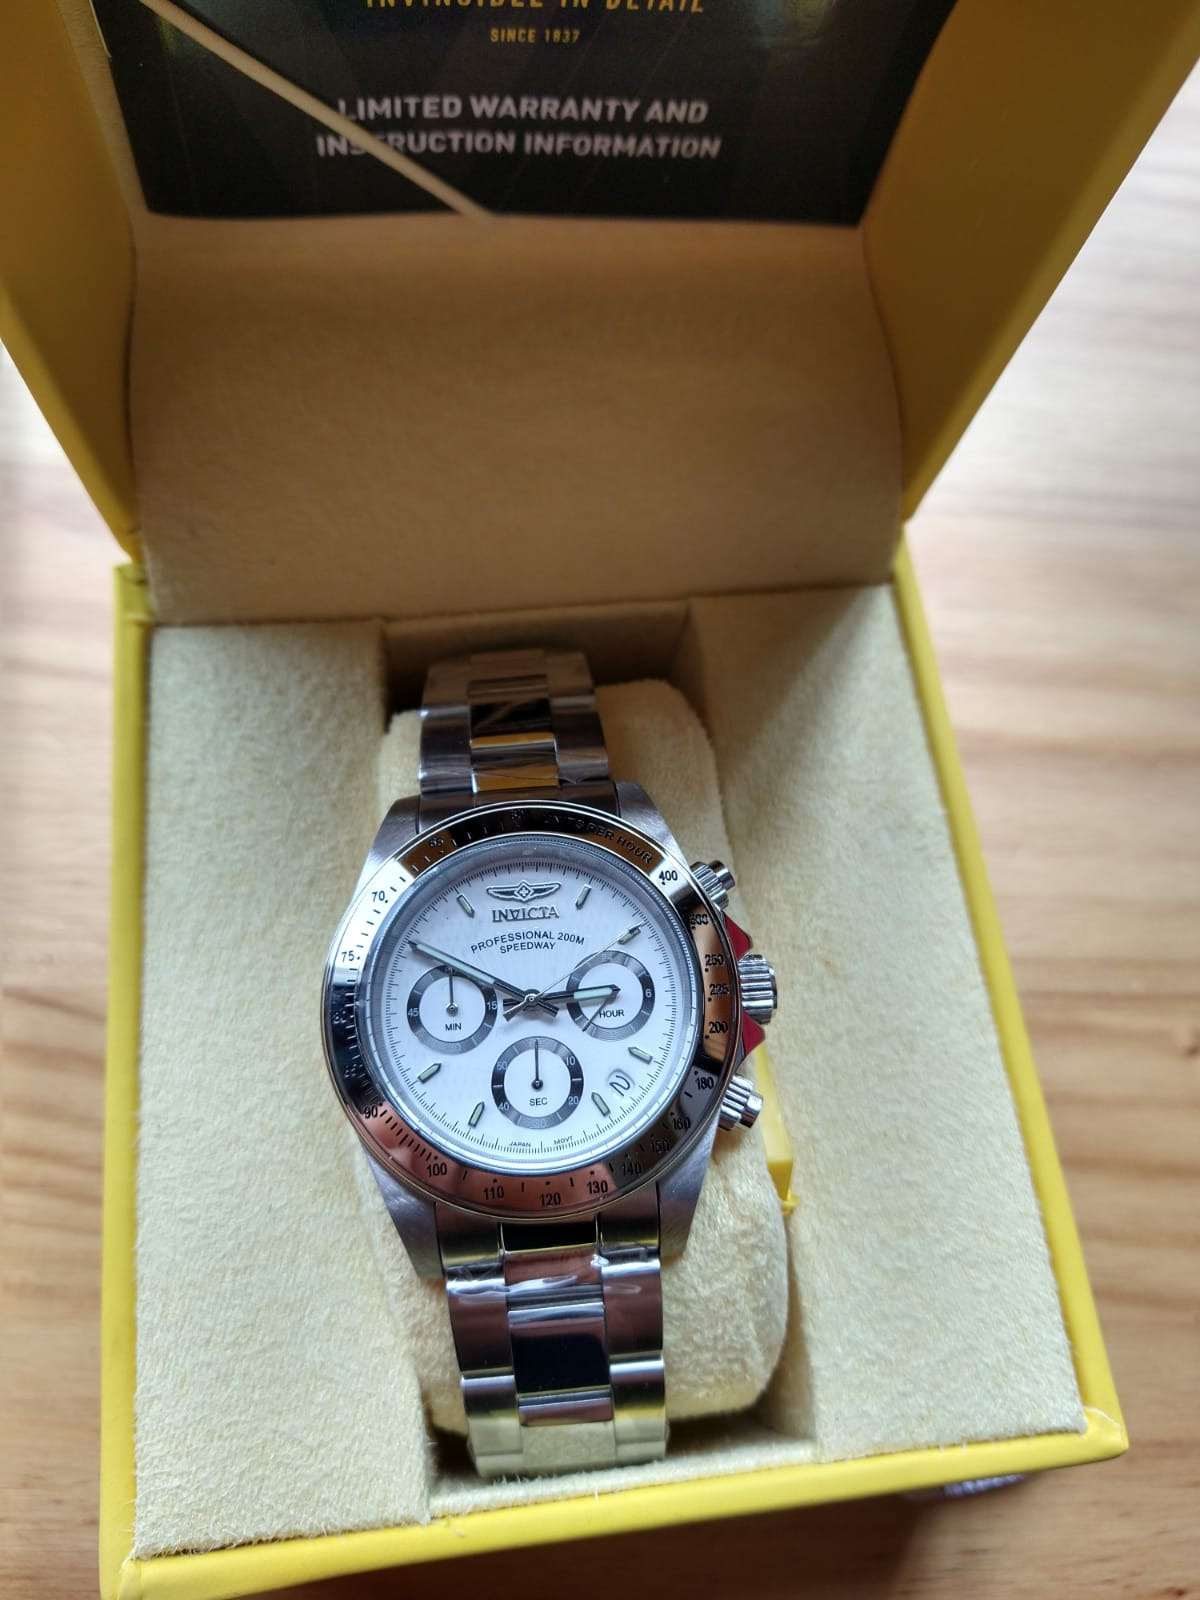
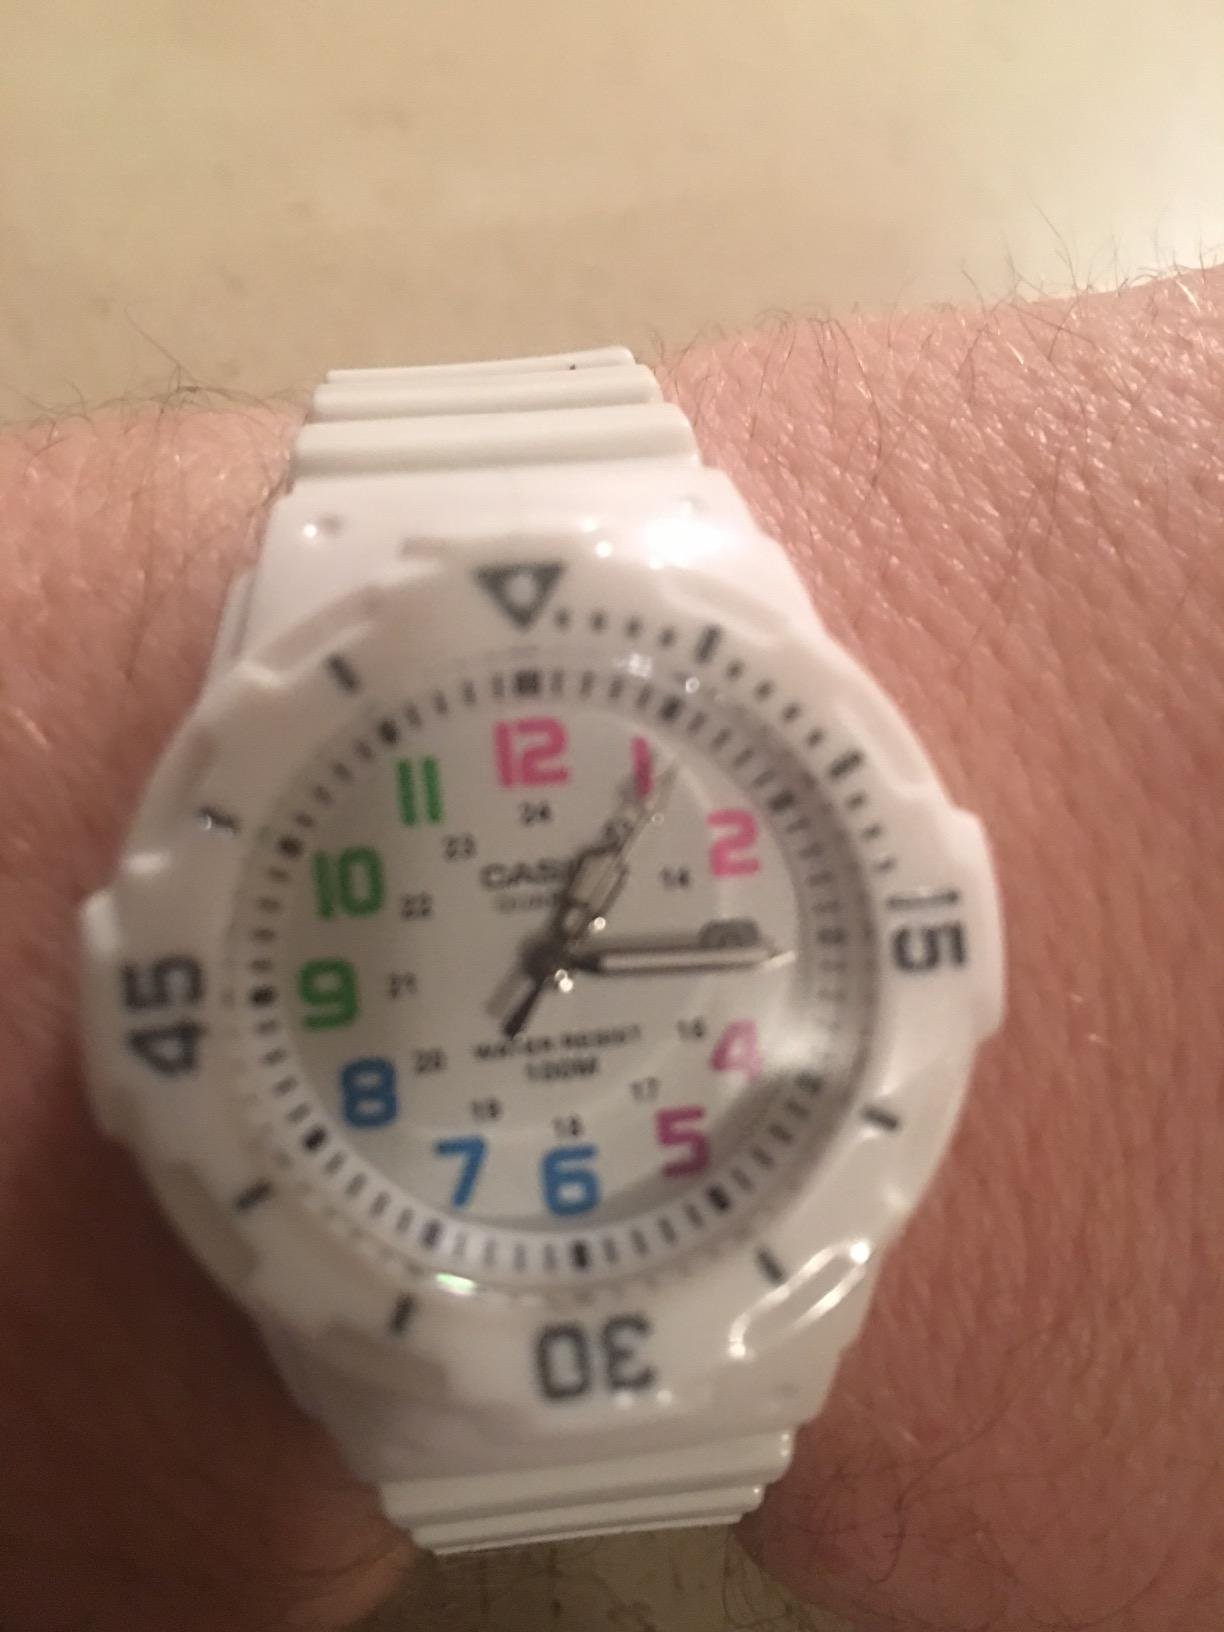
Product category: accessories_watch
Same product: no